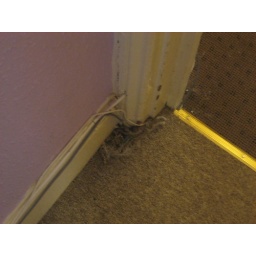
Front bedroom - gap in carpet by door